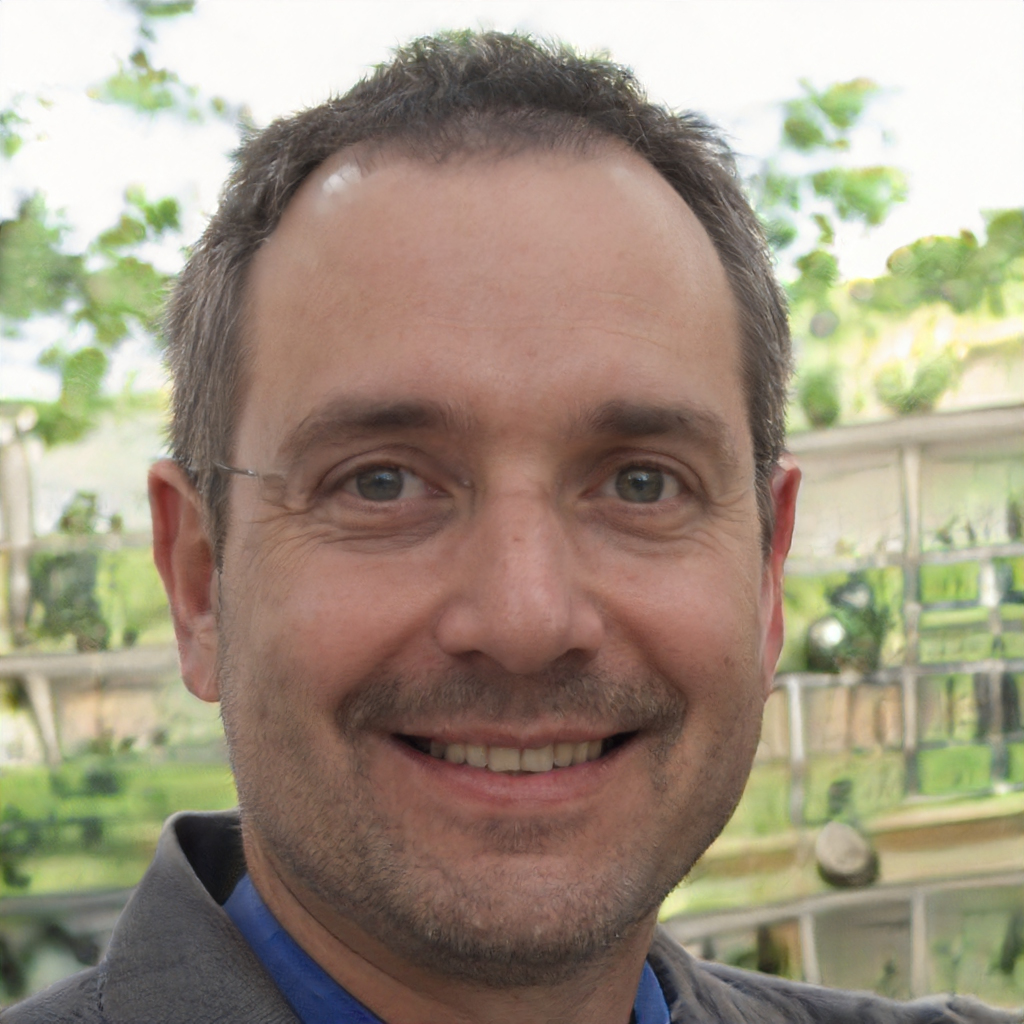
Gender: Male